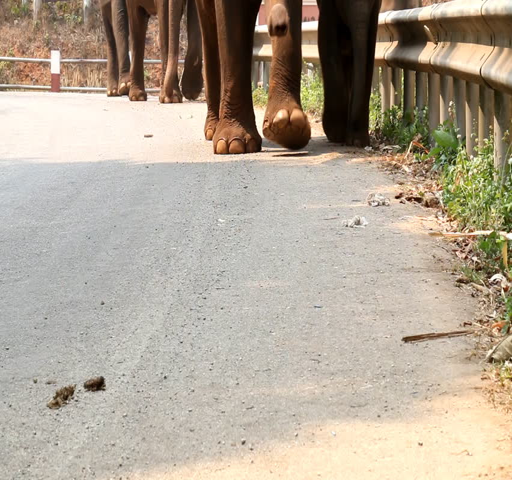
elephant walking on the road